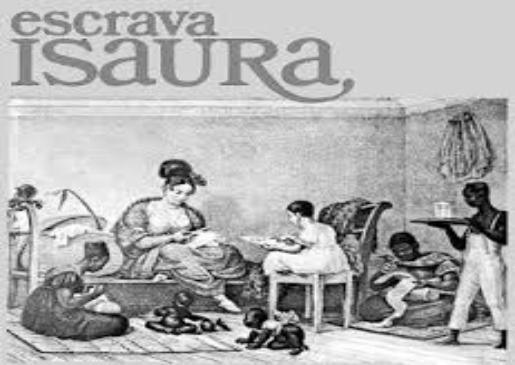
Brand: isaura
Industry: Others